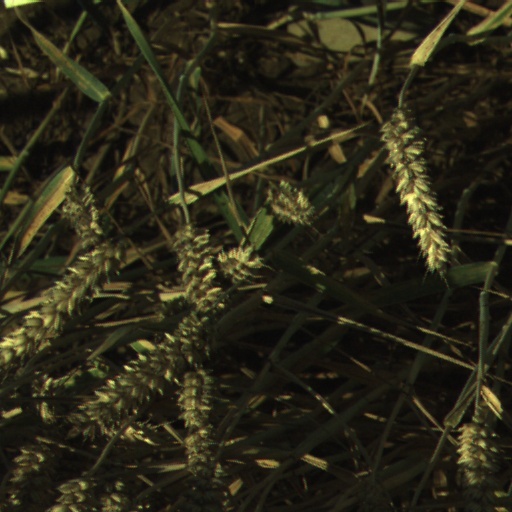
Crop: wheat